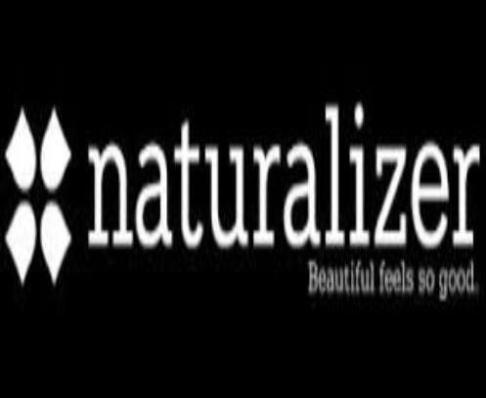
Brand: naturalizer-1
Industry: Clothes